Athletics–Recreation Center

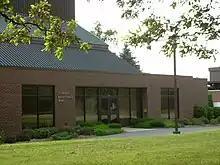
The Schrage Basketball Wing, built in 1999

The main gym is oriented with sidelines on the north and south side of the building and baselines on the east and west. Chairback seating is located along the north sideline. The south sideline includes the press row, team benches, and bleacher seating, and a balcony section. The student section is located behind the west baseline, while the pep band sits in a small temporary bleacher section behind the open east baseline. Fans can access all seating areas from a central concourse that rings the court, which also includes portable concession stands. An additional concession area is located on the floor level behind the east baseline. The listed seating capacity is 5,000 people and can be increased to approximately 6,000 by adding additional seating to the east side. The building architects, Barton-Malow Company, also left the north side of the building amenable to future expansion of up to 10,000 seats total by adding a second balcony section.